AMD-65

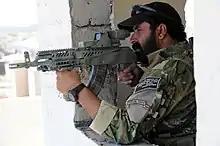
An Afghan National Police officer in September 2010, equipped with a modified AMD-65 with an attached hybrid telescopic sight that has the EOTech Holographic weapon sight.

Many AMD-65s were exported to the United States and sold in kit form following the destruction of the receiver, which legally rendered the weapon to the status of a non-firearm. In order to be legally reassembled, the parts must be rebuilt on a US-made receiver which lacks the provisions for certain parts which would make it capable of automatic fire.